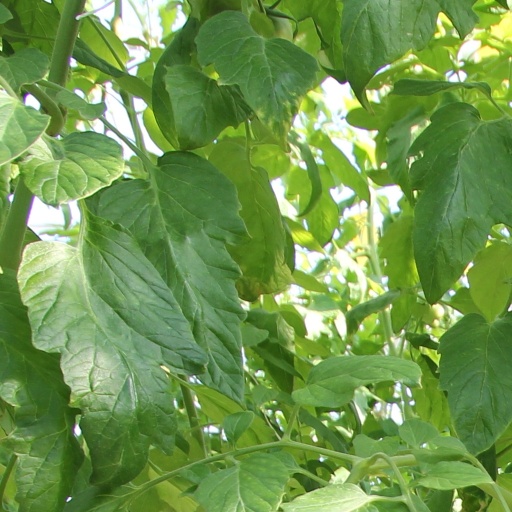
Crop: tomato